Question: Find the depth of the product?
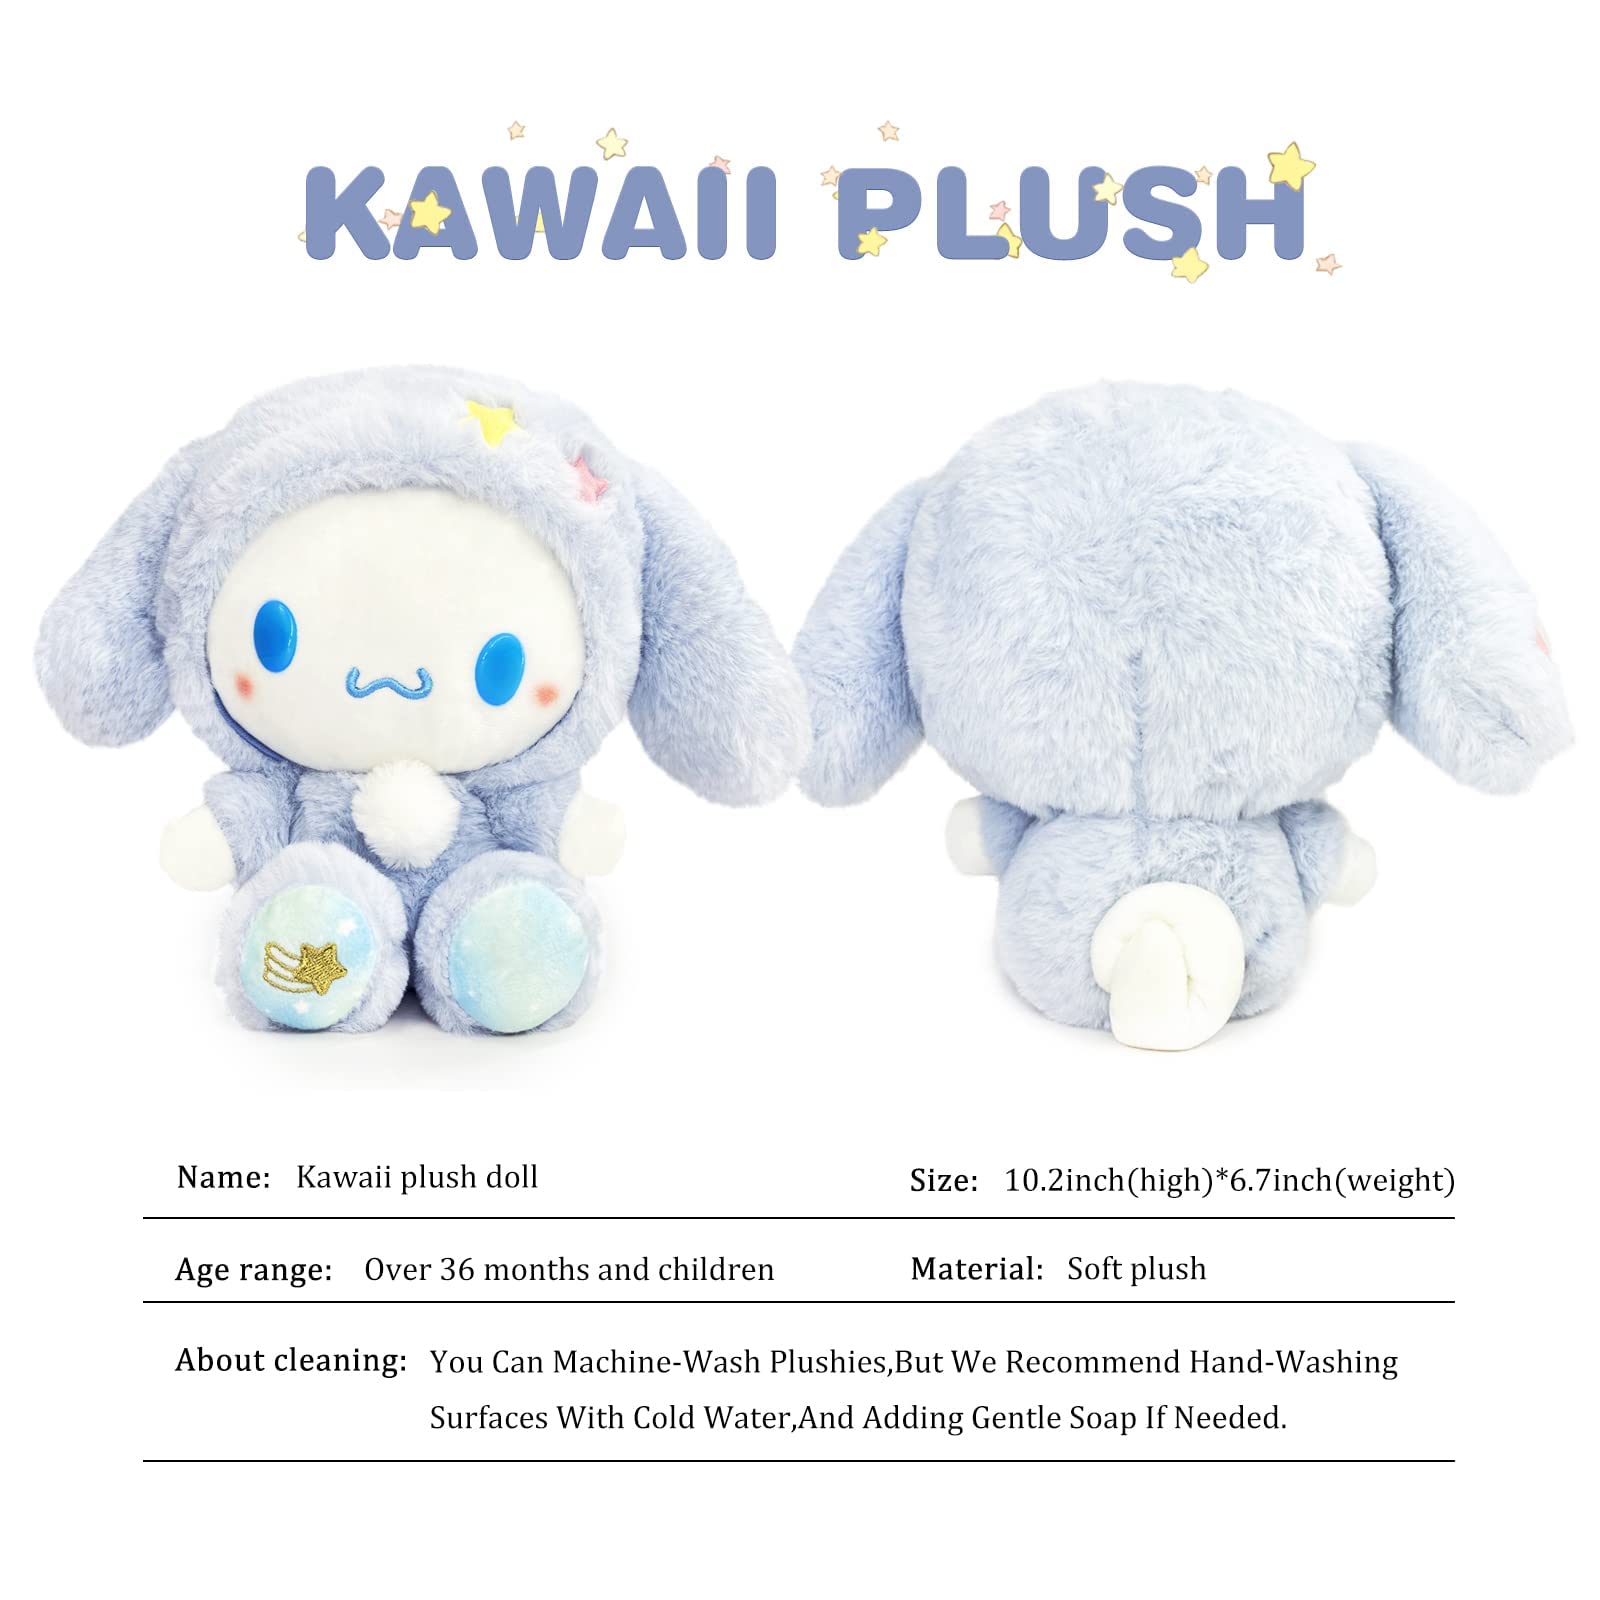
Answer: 10.2 inch